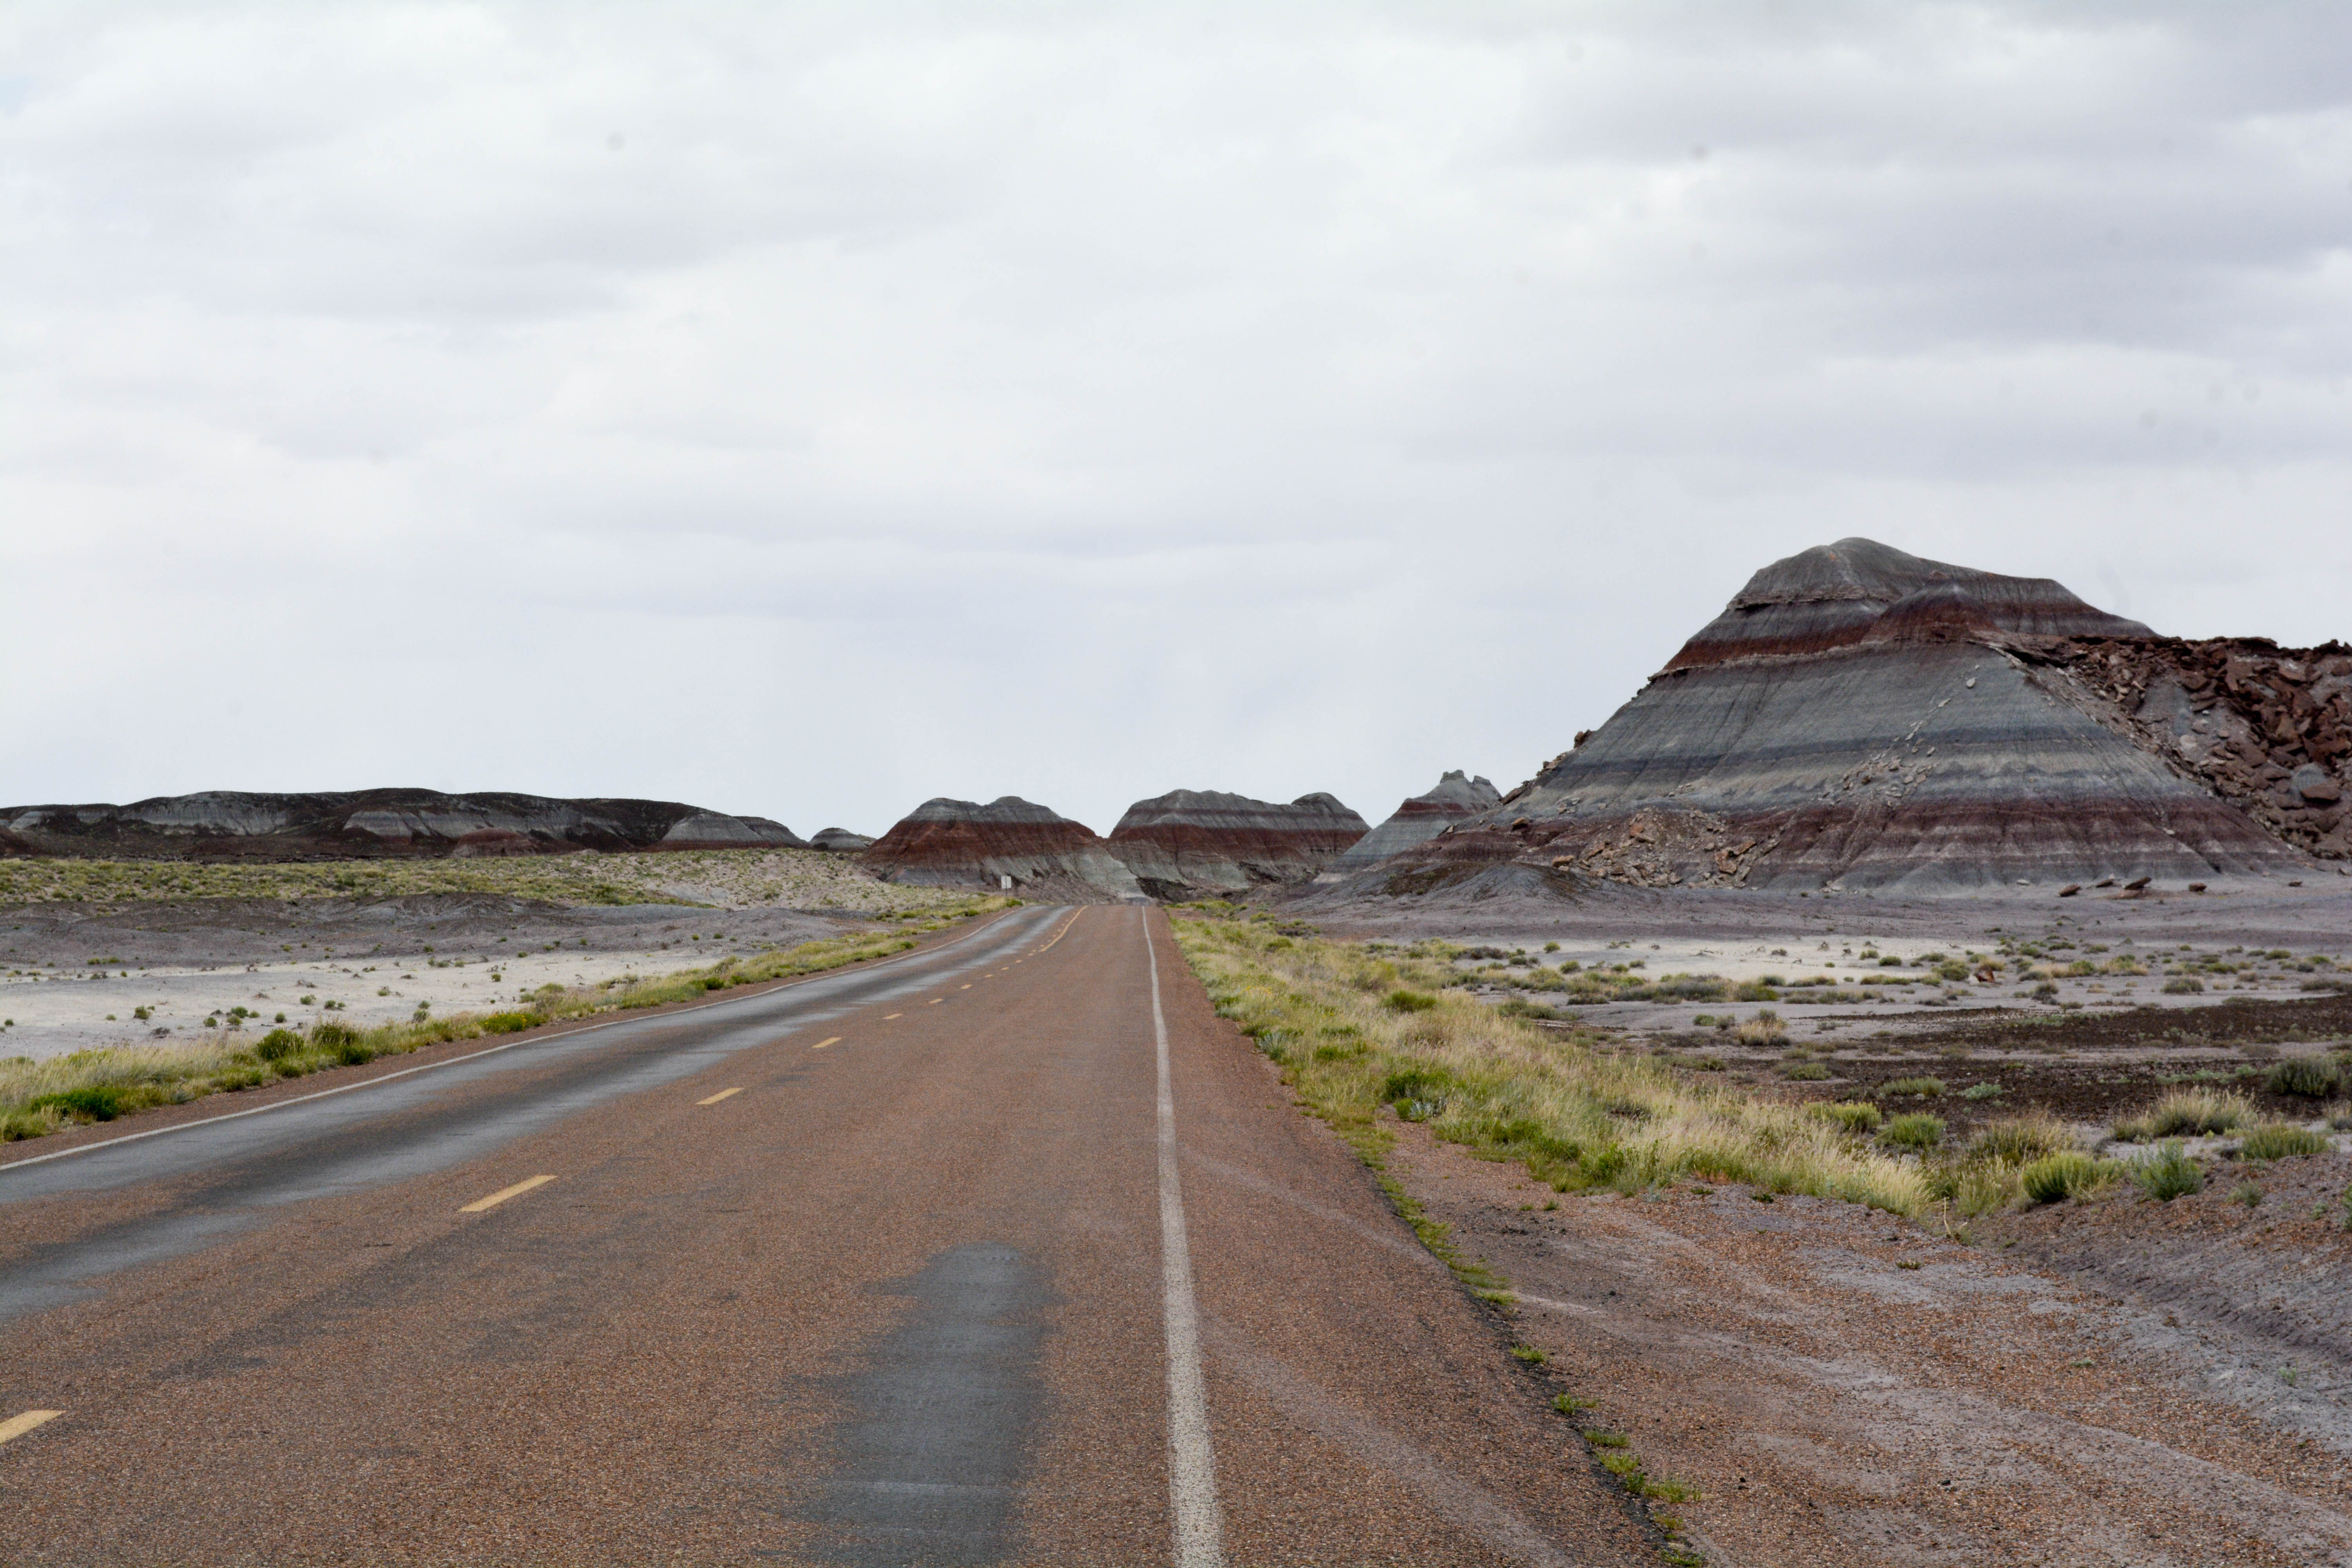
landscape, coast, horizon, mountain, road, hill, highway, dirt road, reservoir, road trip, infrastructure, badlands, plateau, marccooper, painteddesert, petrifiedforest, route66, holbrook, arizonalandscape, rural area